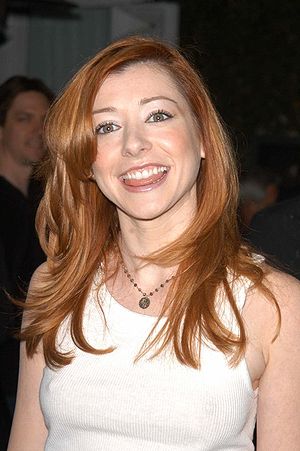
Alyson Hannigan
Alyson Hannigan er en amerikansk skuespillerinde. Hun er mest kendt for rollen som Lilly Aldrin i den succesfulde sitcom How I Met Your Mother og som Michelle Flaherty i de tre første American Pie-film.